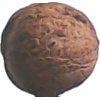
Label: walnut